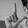
ASL letter: L